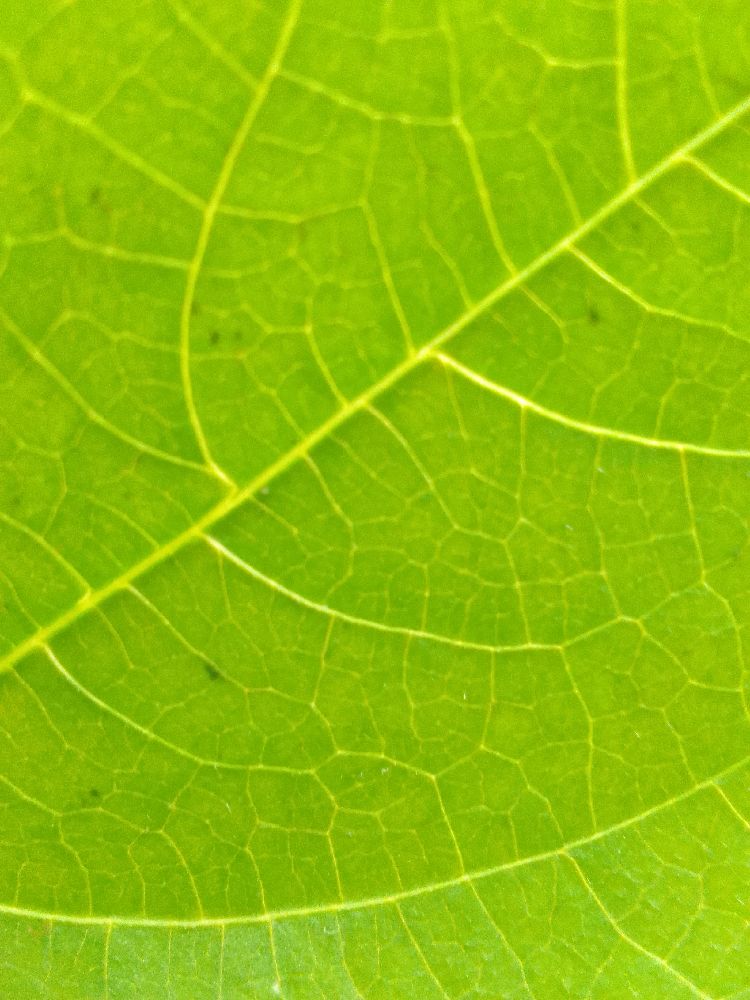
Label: healthy